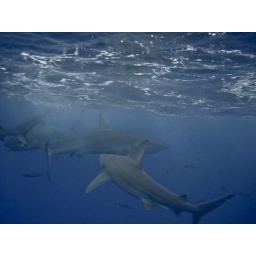
Galapagos &amp;amp; Sandbar Sharks in 500 feet deep water off the North Shore coast of Oahu.